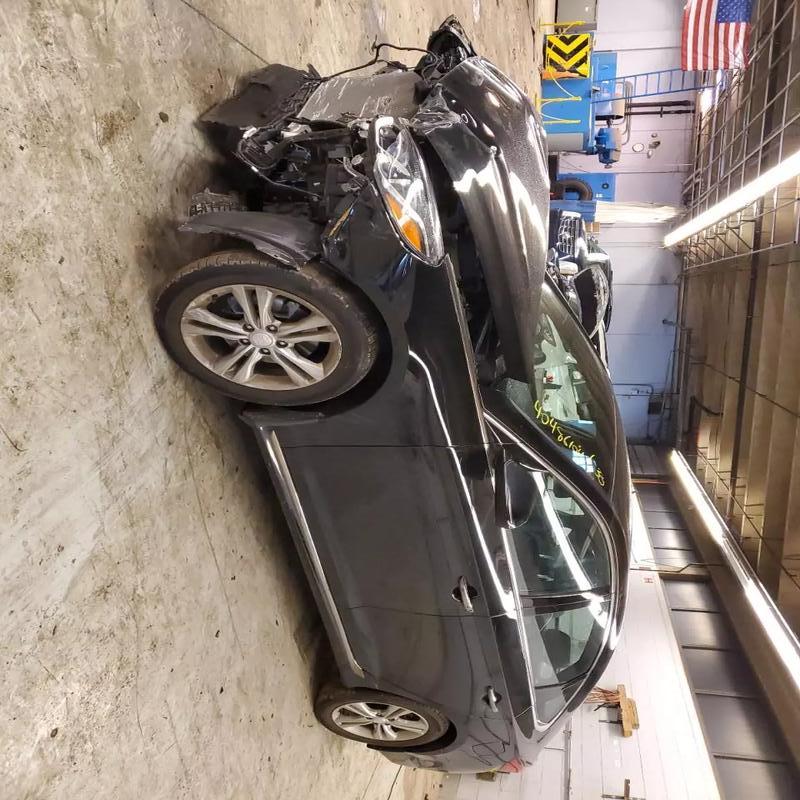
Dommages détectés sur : plaque d'immatriculation avant, pare-choc avant, feu avant droit, feu avant gauche, capot, aile avant droite, aile avant gauche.
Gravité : majeur